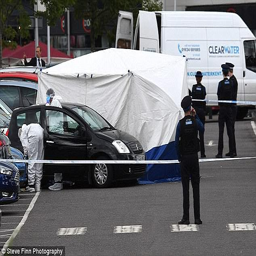
automotive industry business was found with devastating wounds